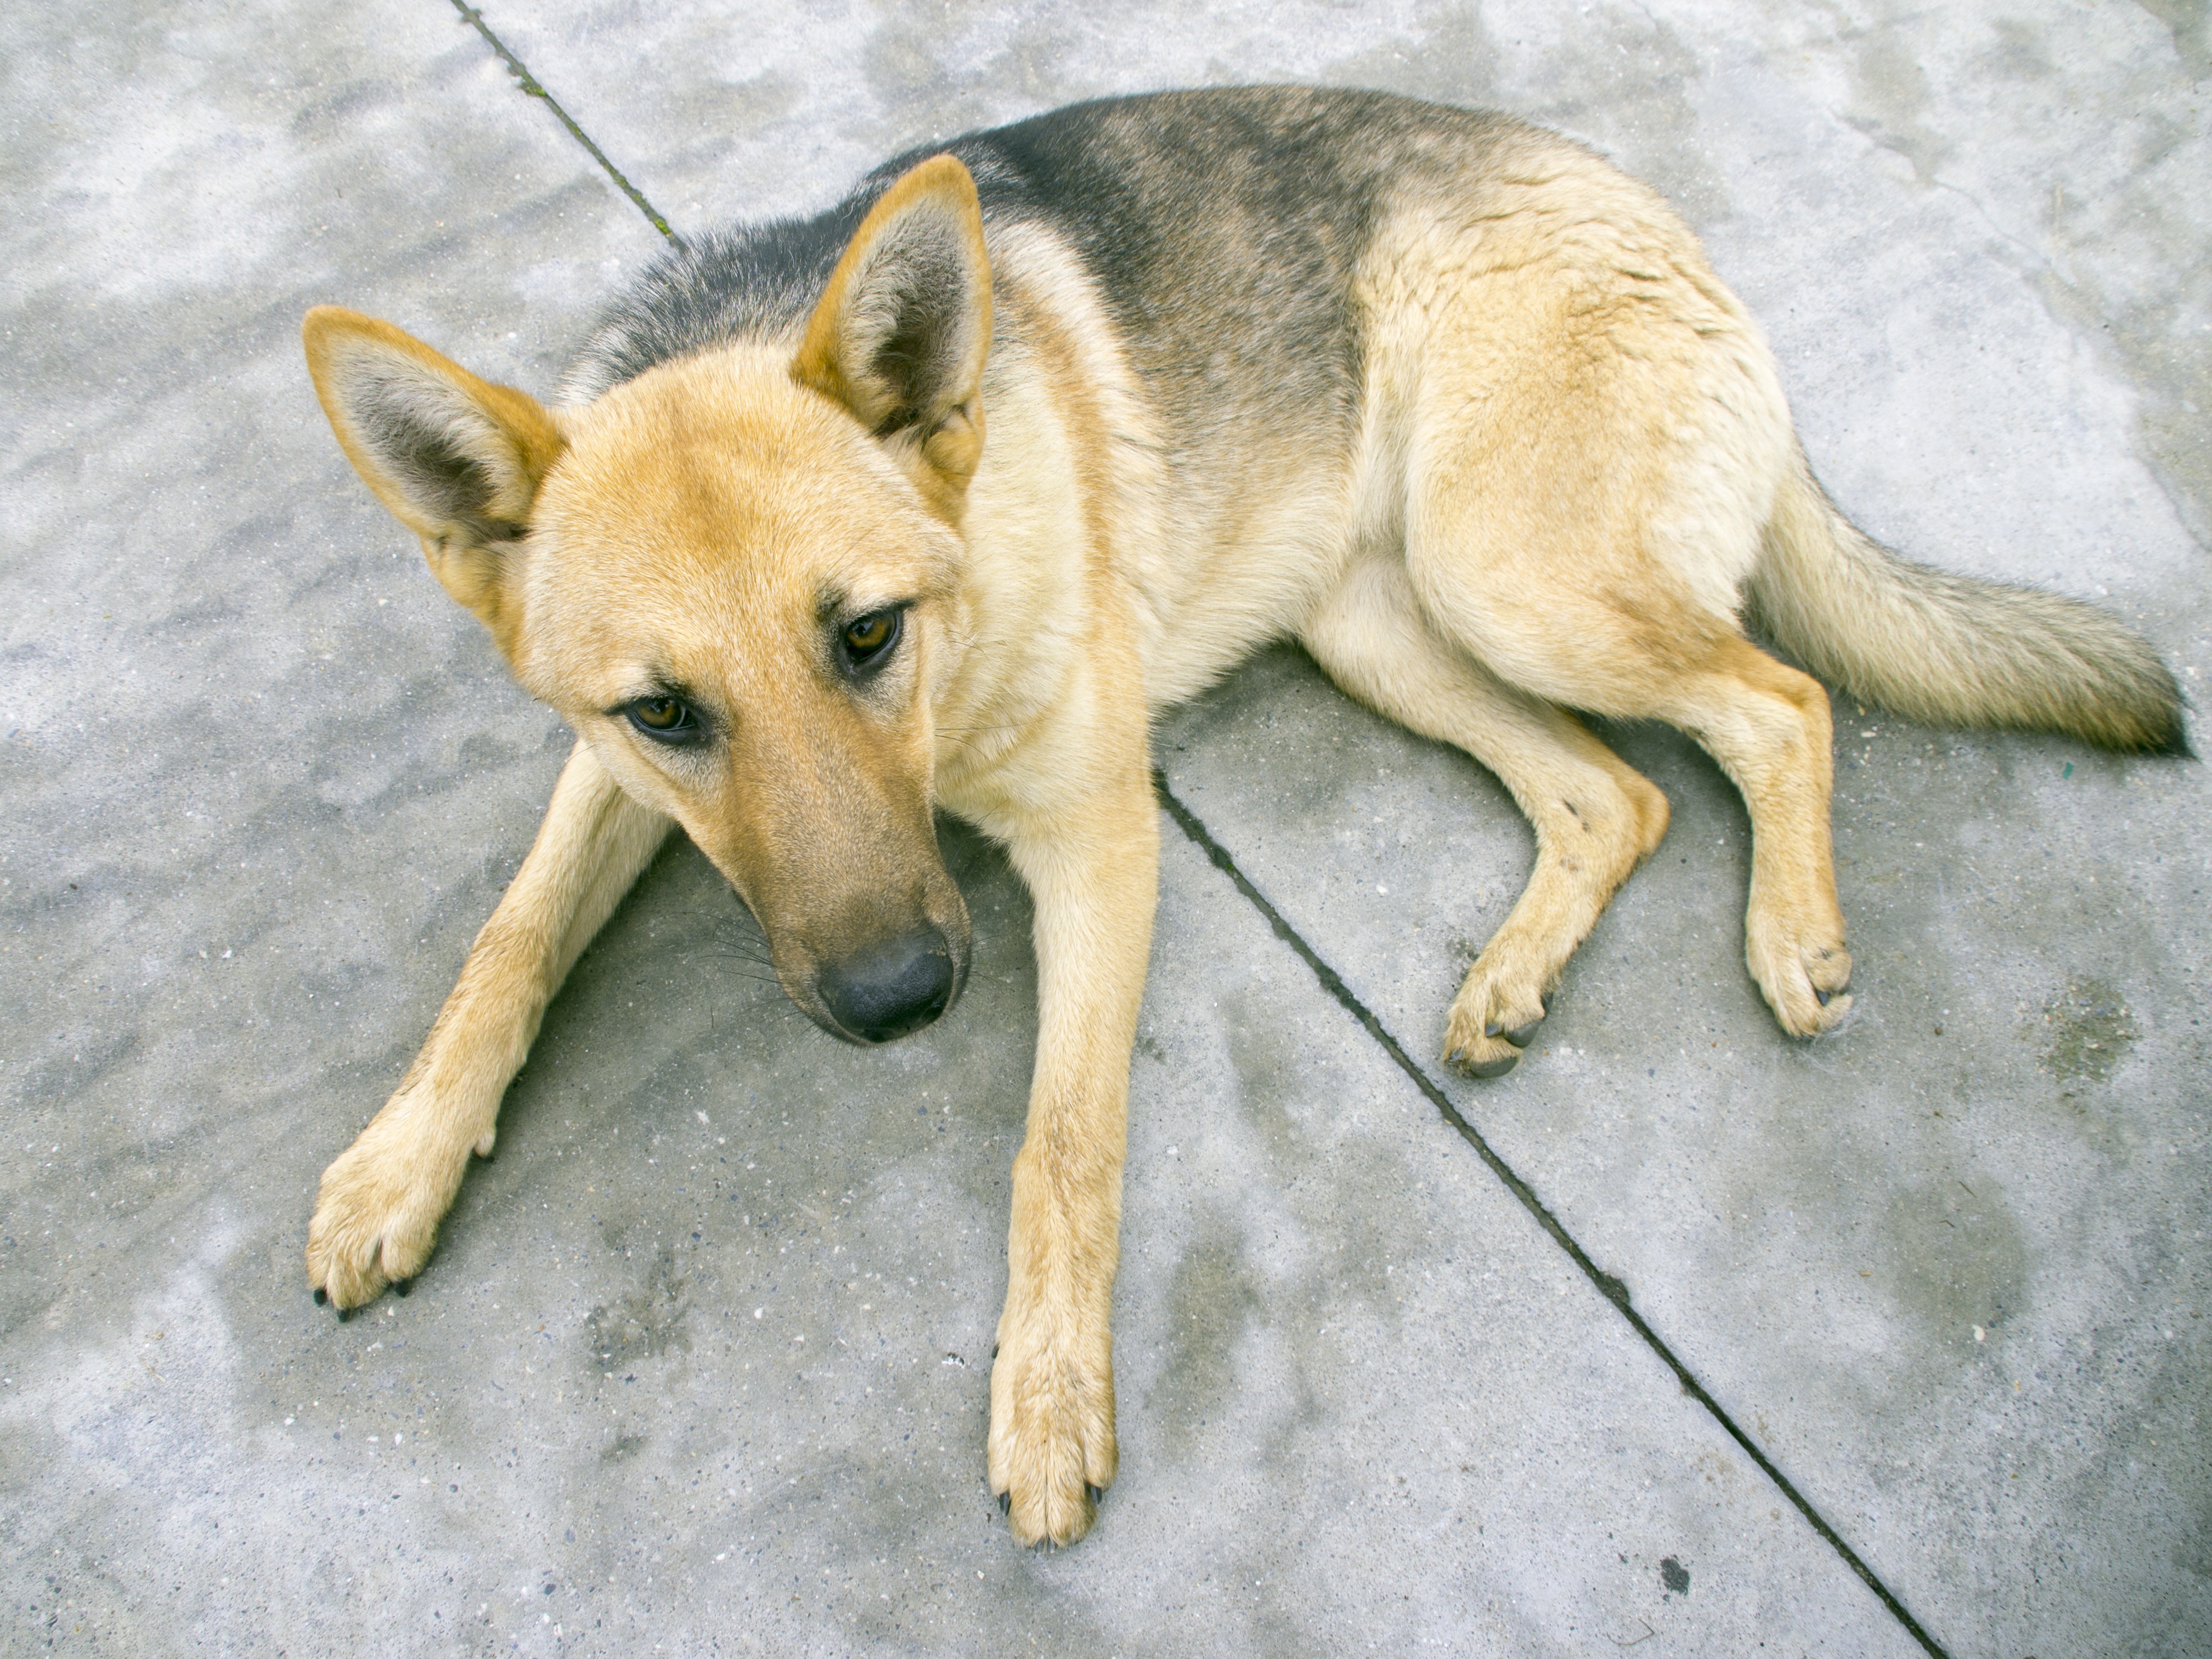
puppy, dog, mammal, vertebrate, dog breed, korean jindo dog, shikoku, dingo, street dog, dog like mammal, saarloos wolfdog, wolfdog, czechoslovakian wolfdog, dog breed group, dog crossbreeds, finnish spitz, german shepherd dog